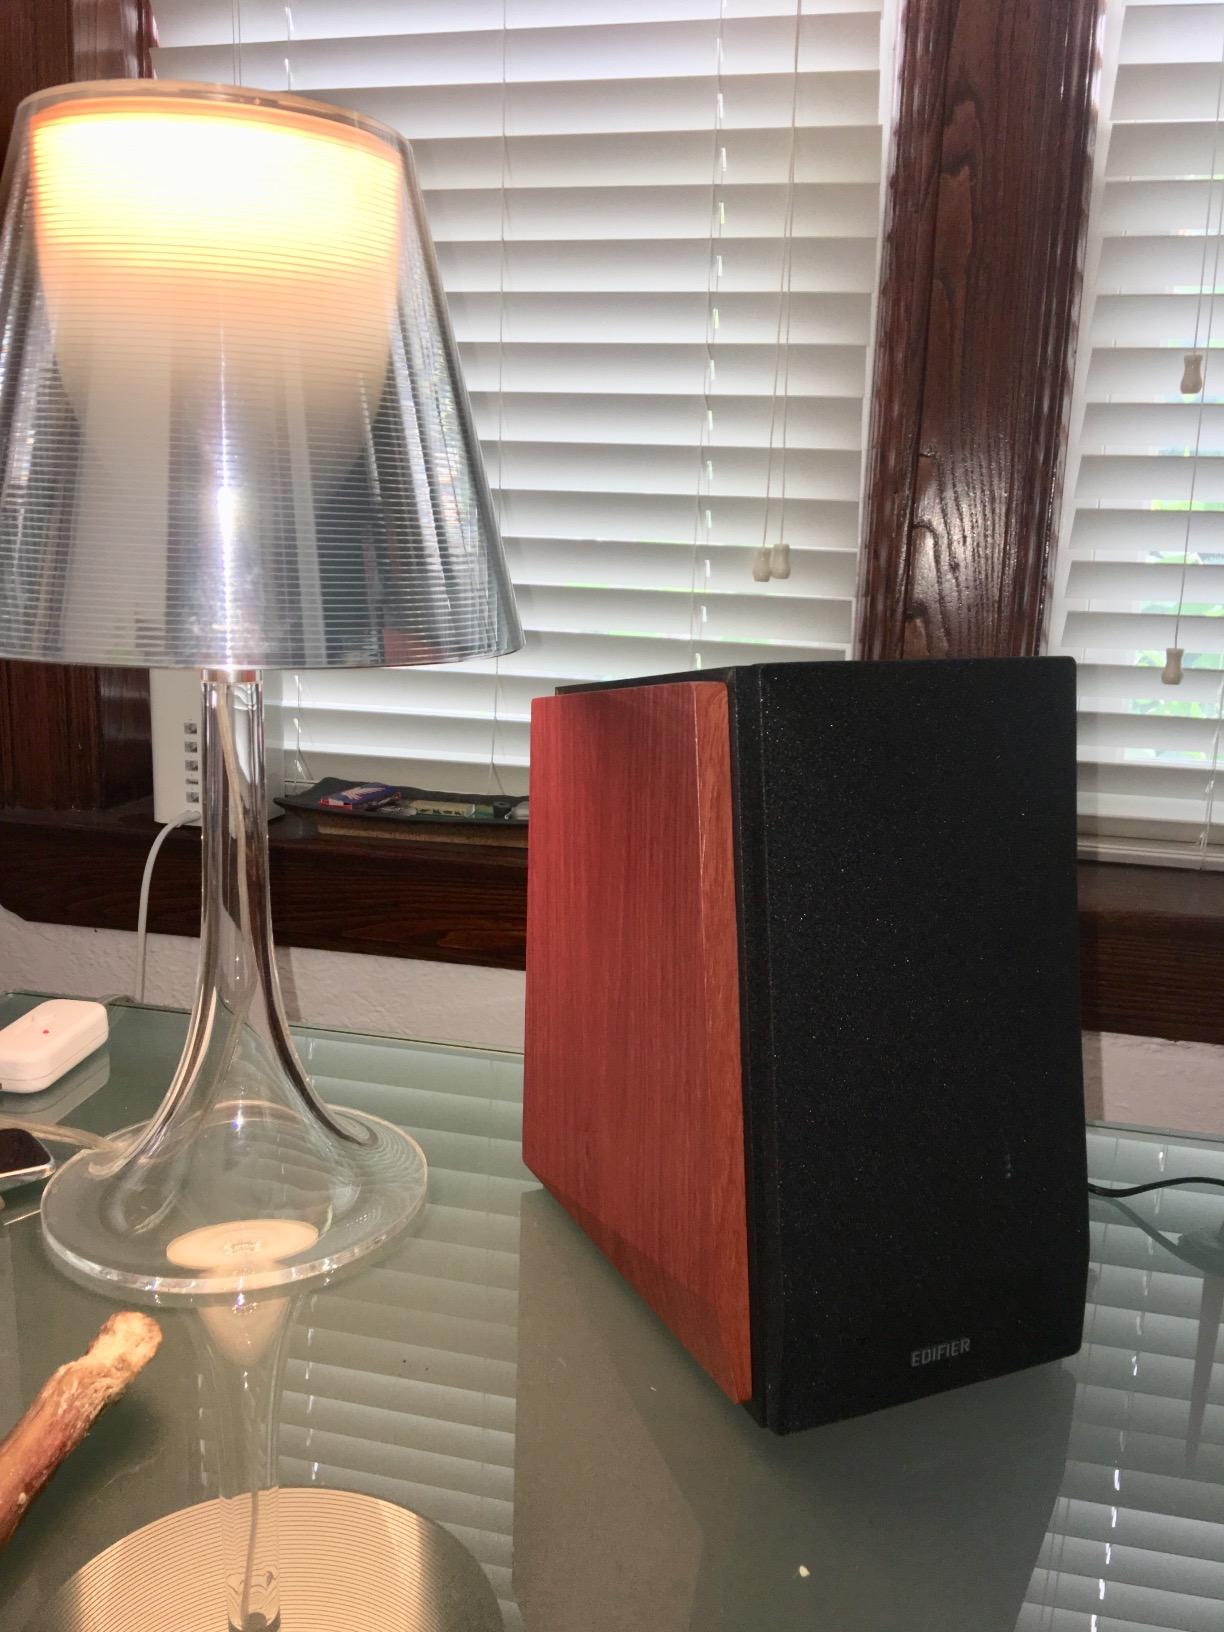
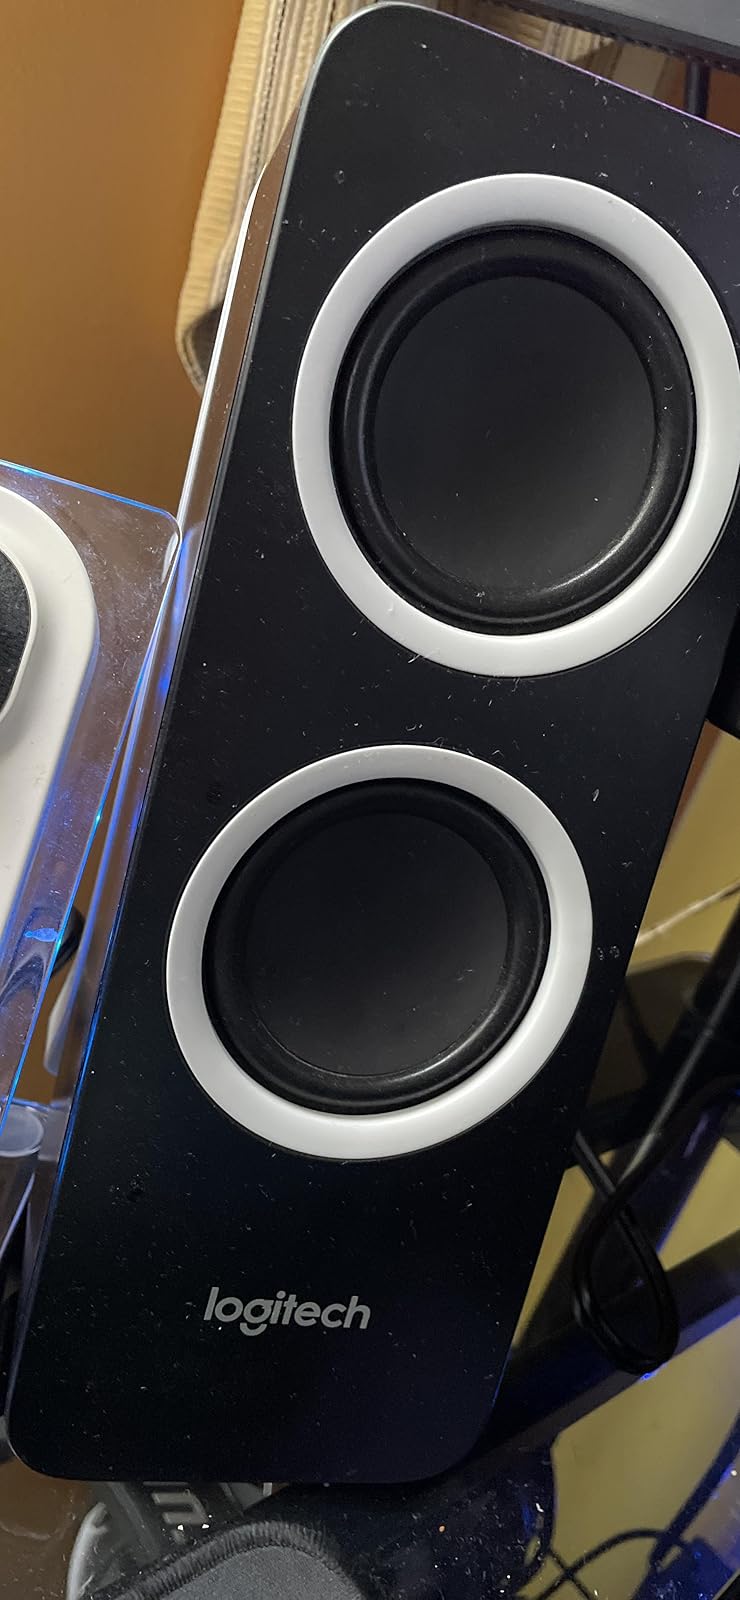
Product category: speaker
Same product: no